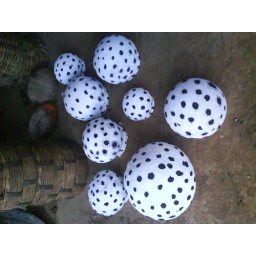
Pots painted with white and black spots which I shot in a farm house near ettimadai